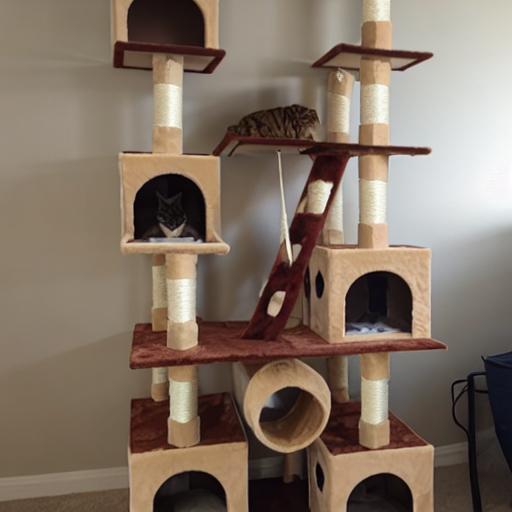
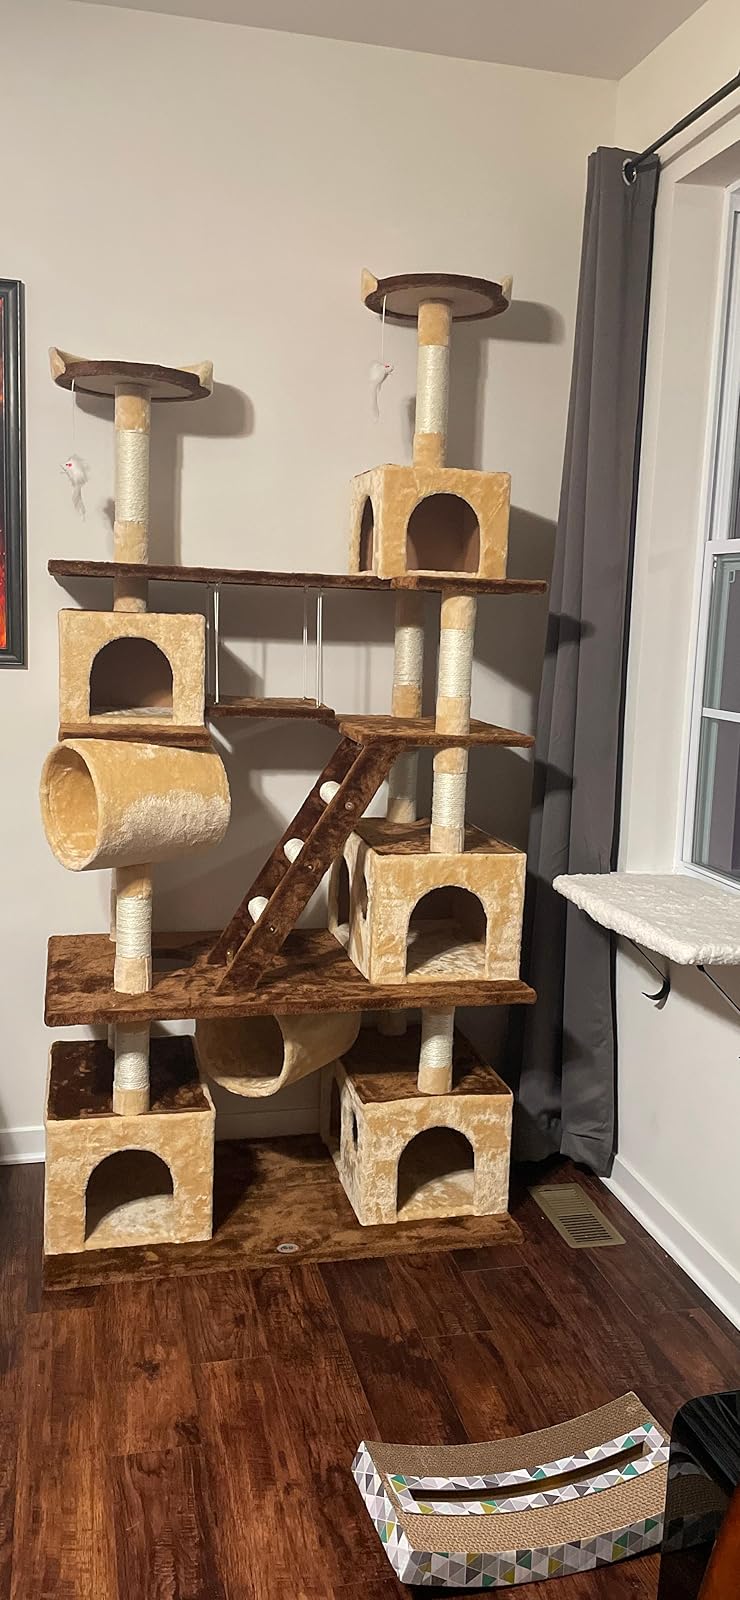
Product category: items_cat tree
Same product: no